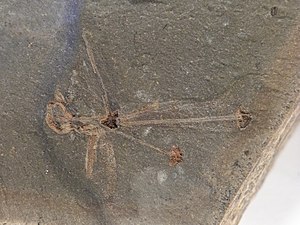
Moler / Fossiler / Landplanter
Fossil blomst.
Moler er en form for diatomit, som i den geologiske epoke Eocæn blev aflejret i op til 60 m tykkelse i et afgrænset område i den vestlige del af Limfjorden og under dele af Nordsøen. Moleret betegnes stratigrafisk som Fur Formationen, som svarer til Ølst Formationen i det øvrige Danmark. Moler er mest kendt fra blotninger på Fur og Mors, hvor det fremstår som en lys, i tør tilstand næsten hvid fast jordart domineret af diatomé-skaller og med et stort antal vulkanske askelag samt hærdnede kalkrige konkretioner, såkaldt cementsten, som er rige på meget velbevarede fossiler. De fleste danekræ stammer fra moleret.